Agim Çeku

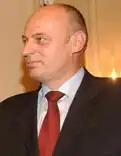
Çeku in 2006

Agim Çeku (born 29 October 1960) is an ethnic Albanian politician from Kosovo, the former minister of Security Forces in Kosovo and formerly the prime minister. Of military background, he was a commander of the Kosovo Liberation Army (KLA) that fought against Yugoslav rule in 1998–1999, earlier being a commander in the Croatian War of Independence in the Croatian Army.